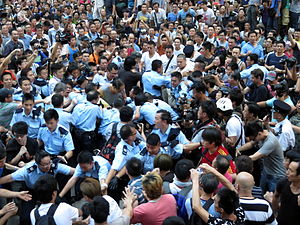
Demonstrationerne i Hongkong i 2014
Politiet forsøger at rydde demonstrationerne
Demonstrationerne i Hongkong i 2014 også kaldet Paraplybevægelsen og Paraplyrevolutionen er en række demonstrationer i flere centrale dele af Hongkong rettet mod den kinesiske regering i Beijings forsøg på at ændre valgloven for Hongkong. Ændringen vil medføre at borgerne i Hongkong kun kan vælge mellem kandidater til positionen som regeringschef i Hongkong, når kandidaterne i forvejen er blevet godkendt af regeringen i Beijing.